Church of the Holy Spirit (Lake Wales, Florida)

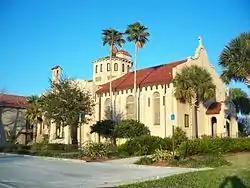

The former Church of the Holy Spirit is an historic Roman Catholic church building located at 1099 Hesperides Road in Lake Wales, Florida, United States. In 1989 it was sold by the local Catholic diocese to the City of Lake Wales. It is now the Lake Wales Cultural Center.